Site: brandenburg
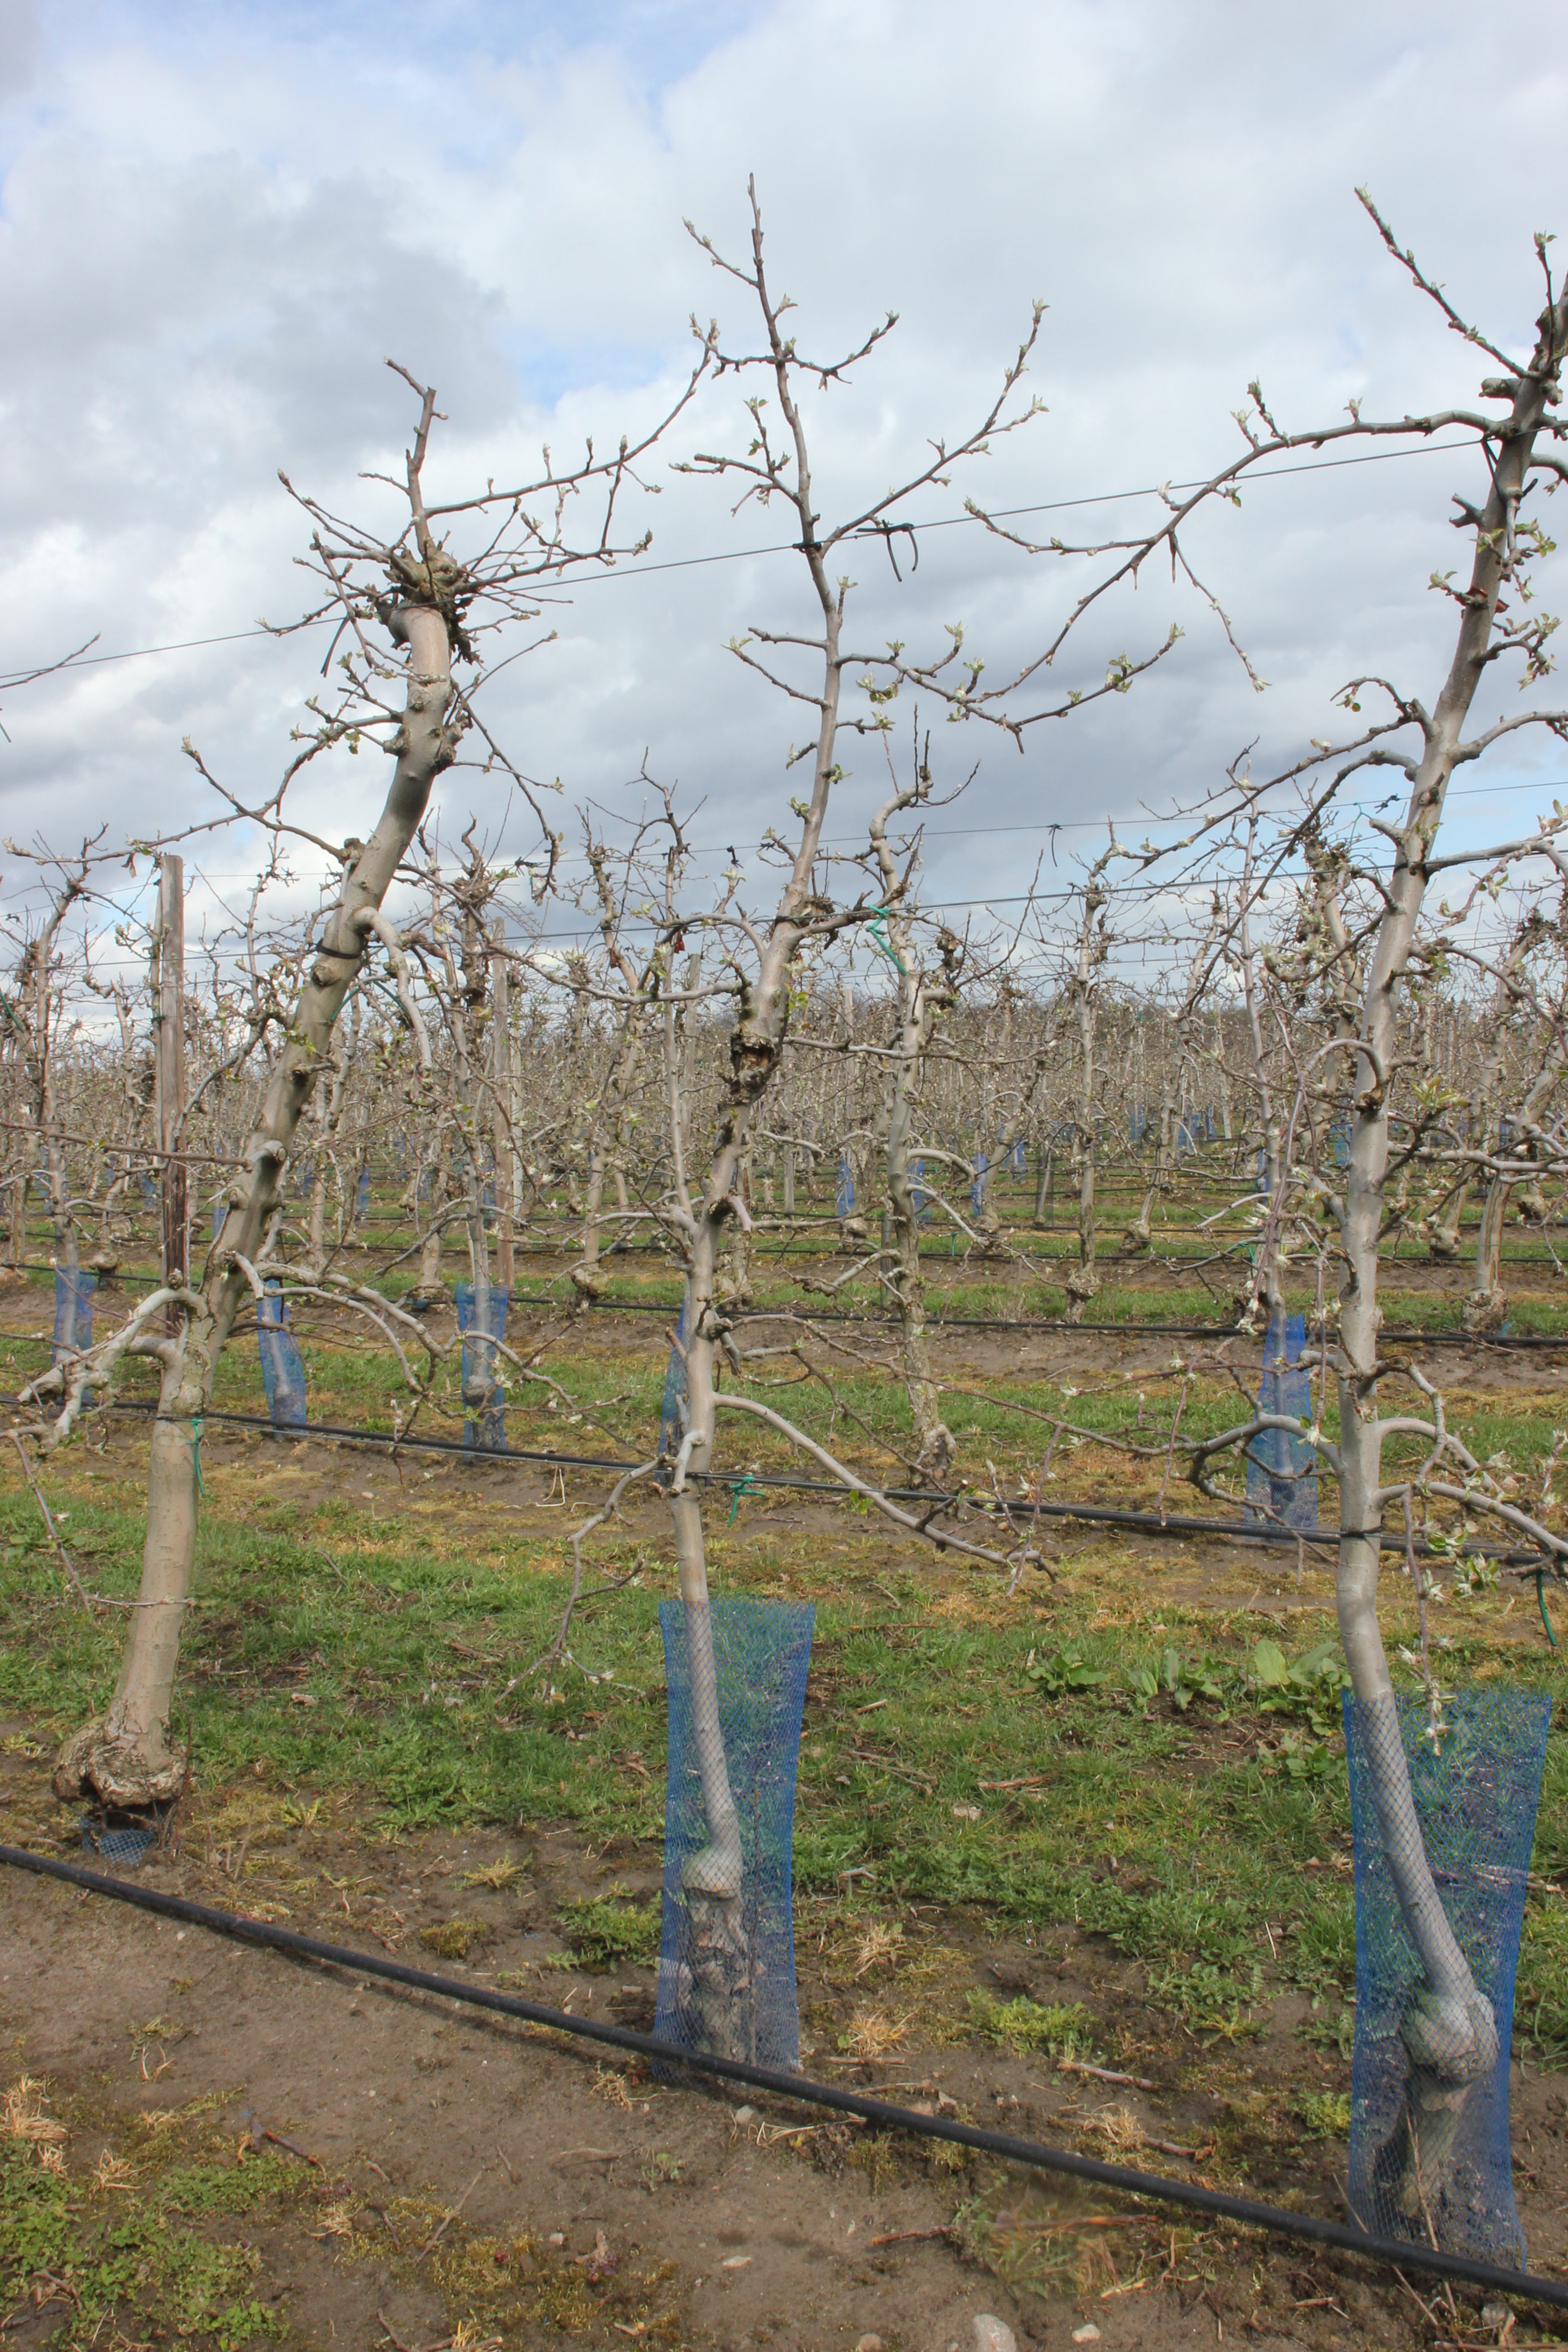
Growth stage (BBCH 55): Inflorescence emergence